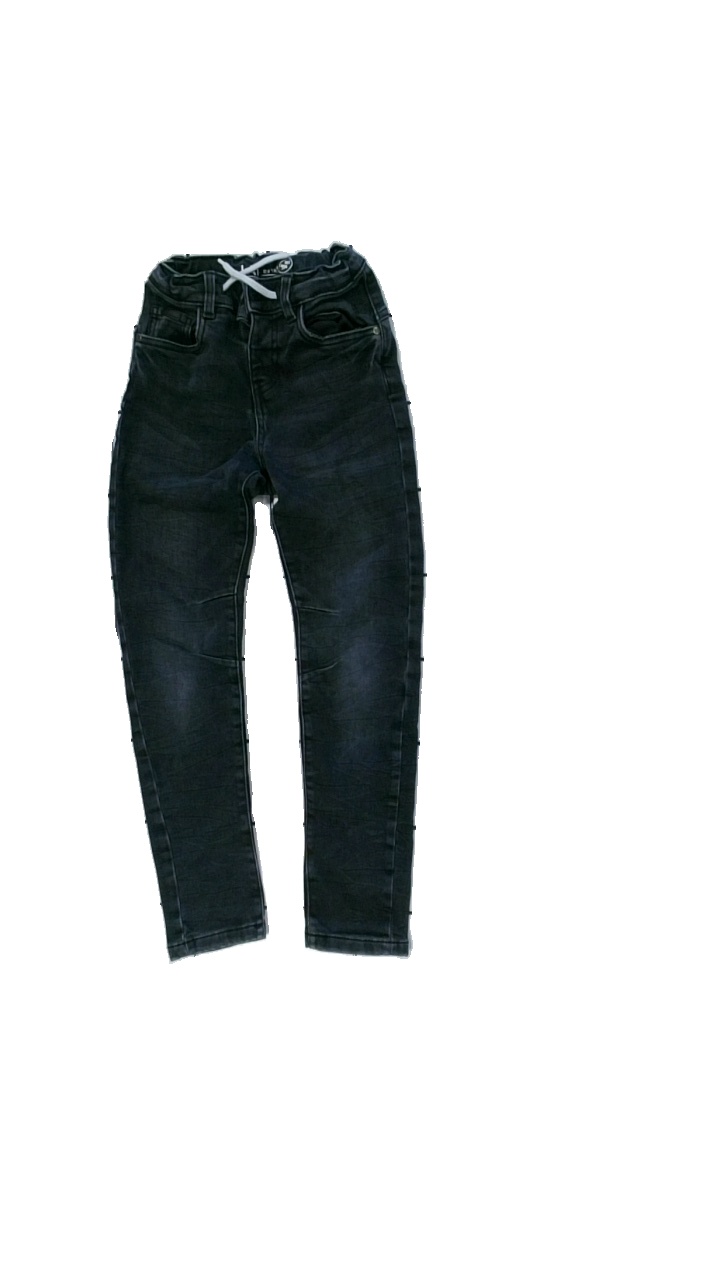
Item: Jeans (Children)
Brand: Kappahl
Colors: Grey
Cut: Tight
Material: Unknown
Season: All
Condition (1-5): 5
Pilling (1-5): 5
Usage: Reuse
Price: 50-100